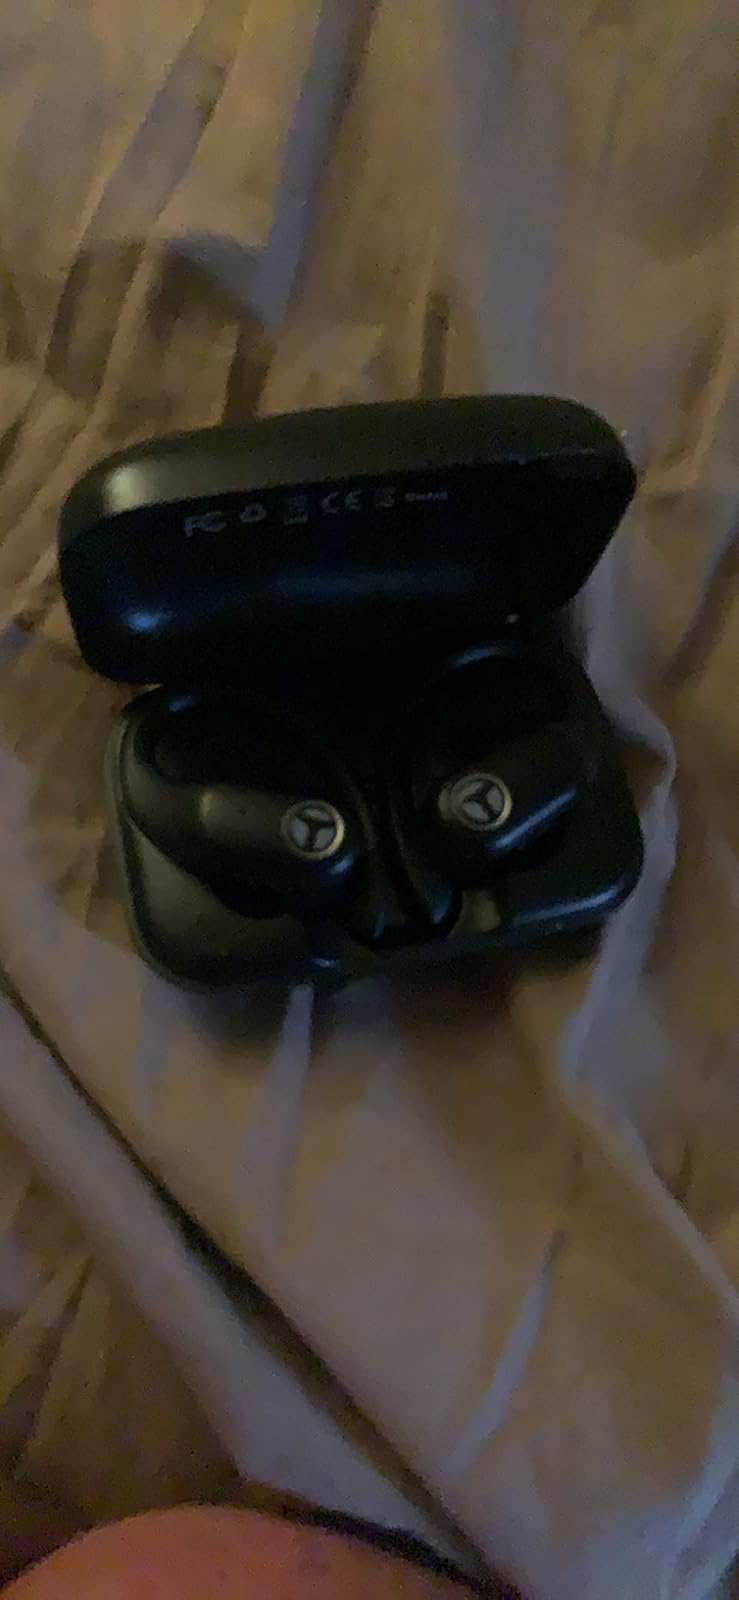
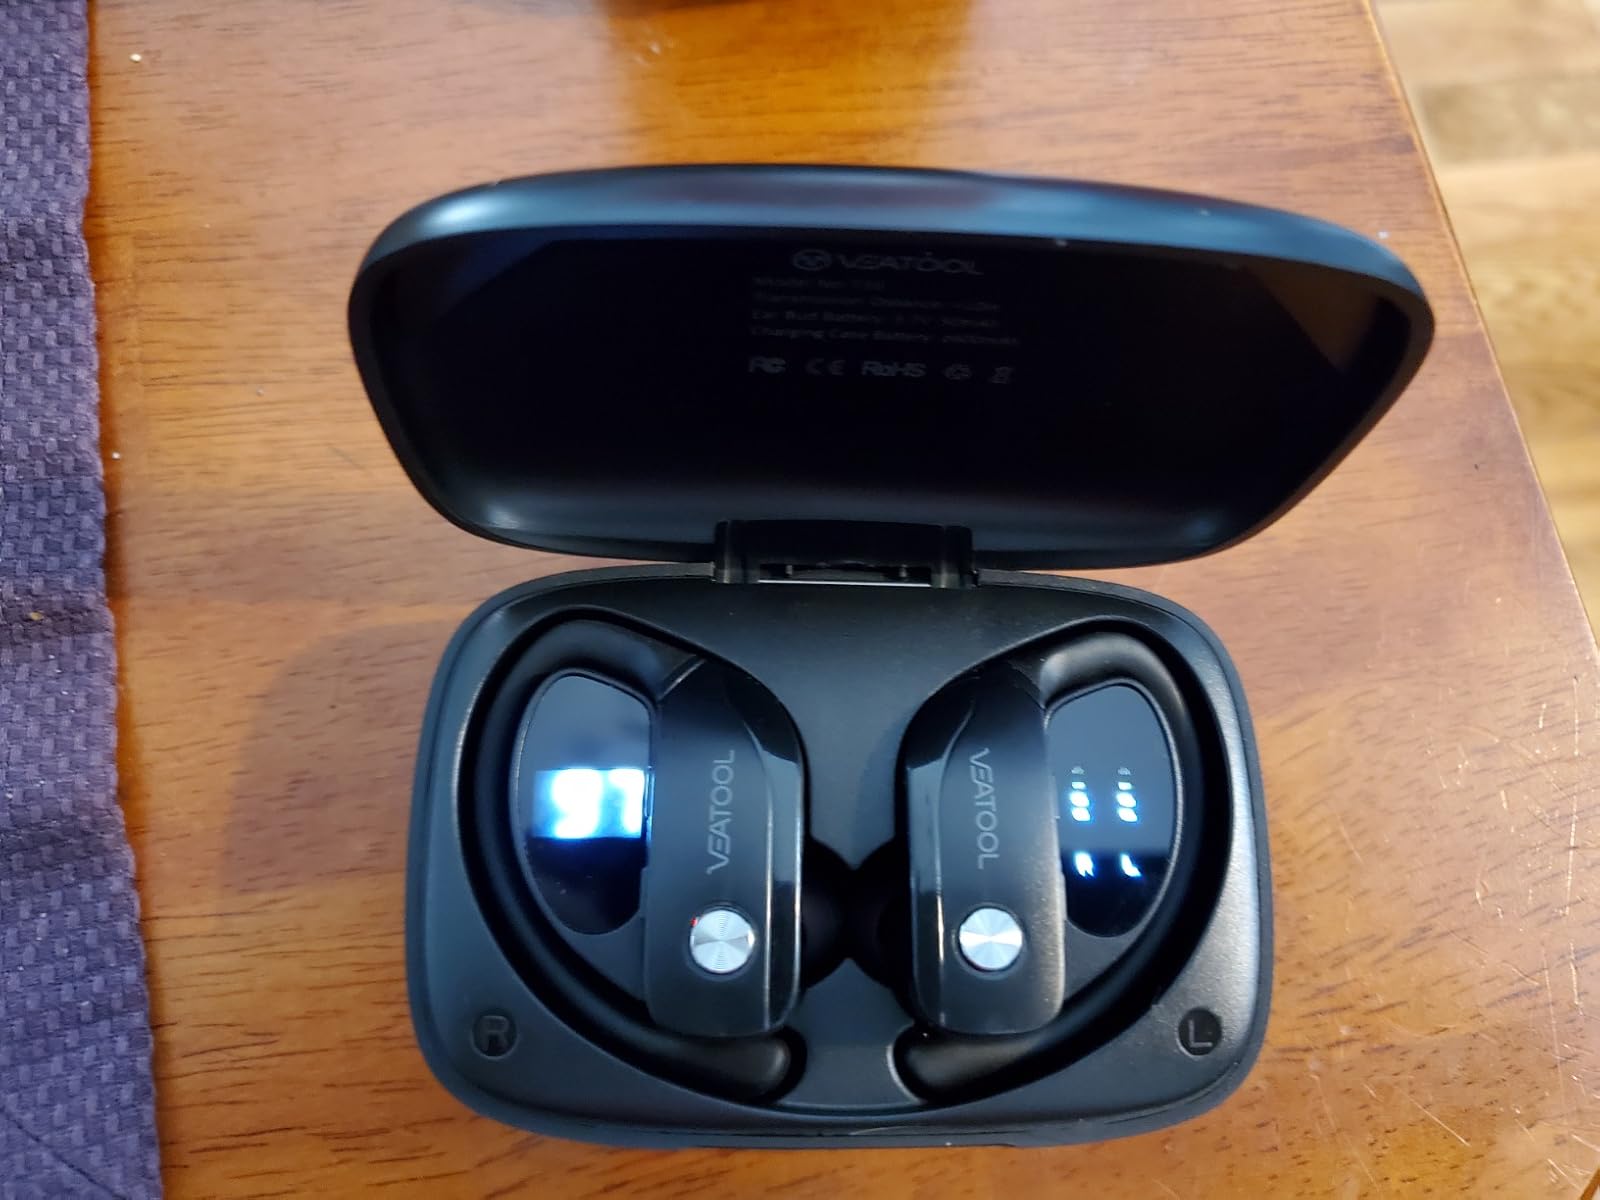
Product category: earbuds
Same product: no